South Indian culture

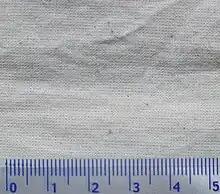
The weave of Calico sample from a shopping bag shown against a centimetre scale.

The clothing of South India is highly diverse, but is connected by a common cultural ancestry. South Indian women are known to traditionally wear the sari while the men wear a type of sarong, which could be either a white "dhoti or" a colourful "lungi" with typical batik patterns. However, these are but a few of an expansive tradition of fashion. The saree, being an unstitched drape, enhances the shape of the wearer while only partially covering the midriff. In Indian philosophy, the navel of the Supreme Being is considered as the source of life and creativity. Hence by tradition, the stomach and the navel is to be left unconcealed, though the philosophy behind the costume has largely been forgotten. This makes the realization of "sharira-mandala", where in "Angikam bhuvanam yasya" (the body is your world) unites with the "shaarira-mandala" (the whole universe), as expressed in the Natyashastra. These principles of the sari, also hold for other forms of drapes, like the lungi or mundu or panchey (a white lungi with colourful silk borders in kannada), worn by men. The lungi is draped over clockwise or counterclockwise and is tied at the back or fixed just along the waistline. It's sometimes lifted to the knee and tied at the waist leisurely or just held in hand to speed up walking.